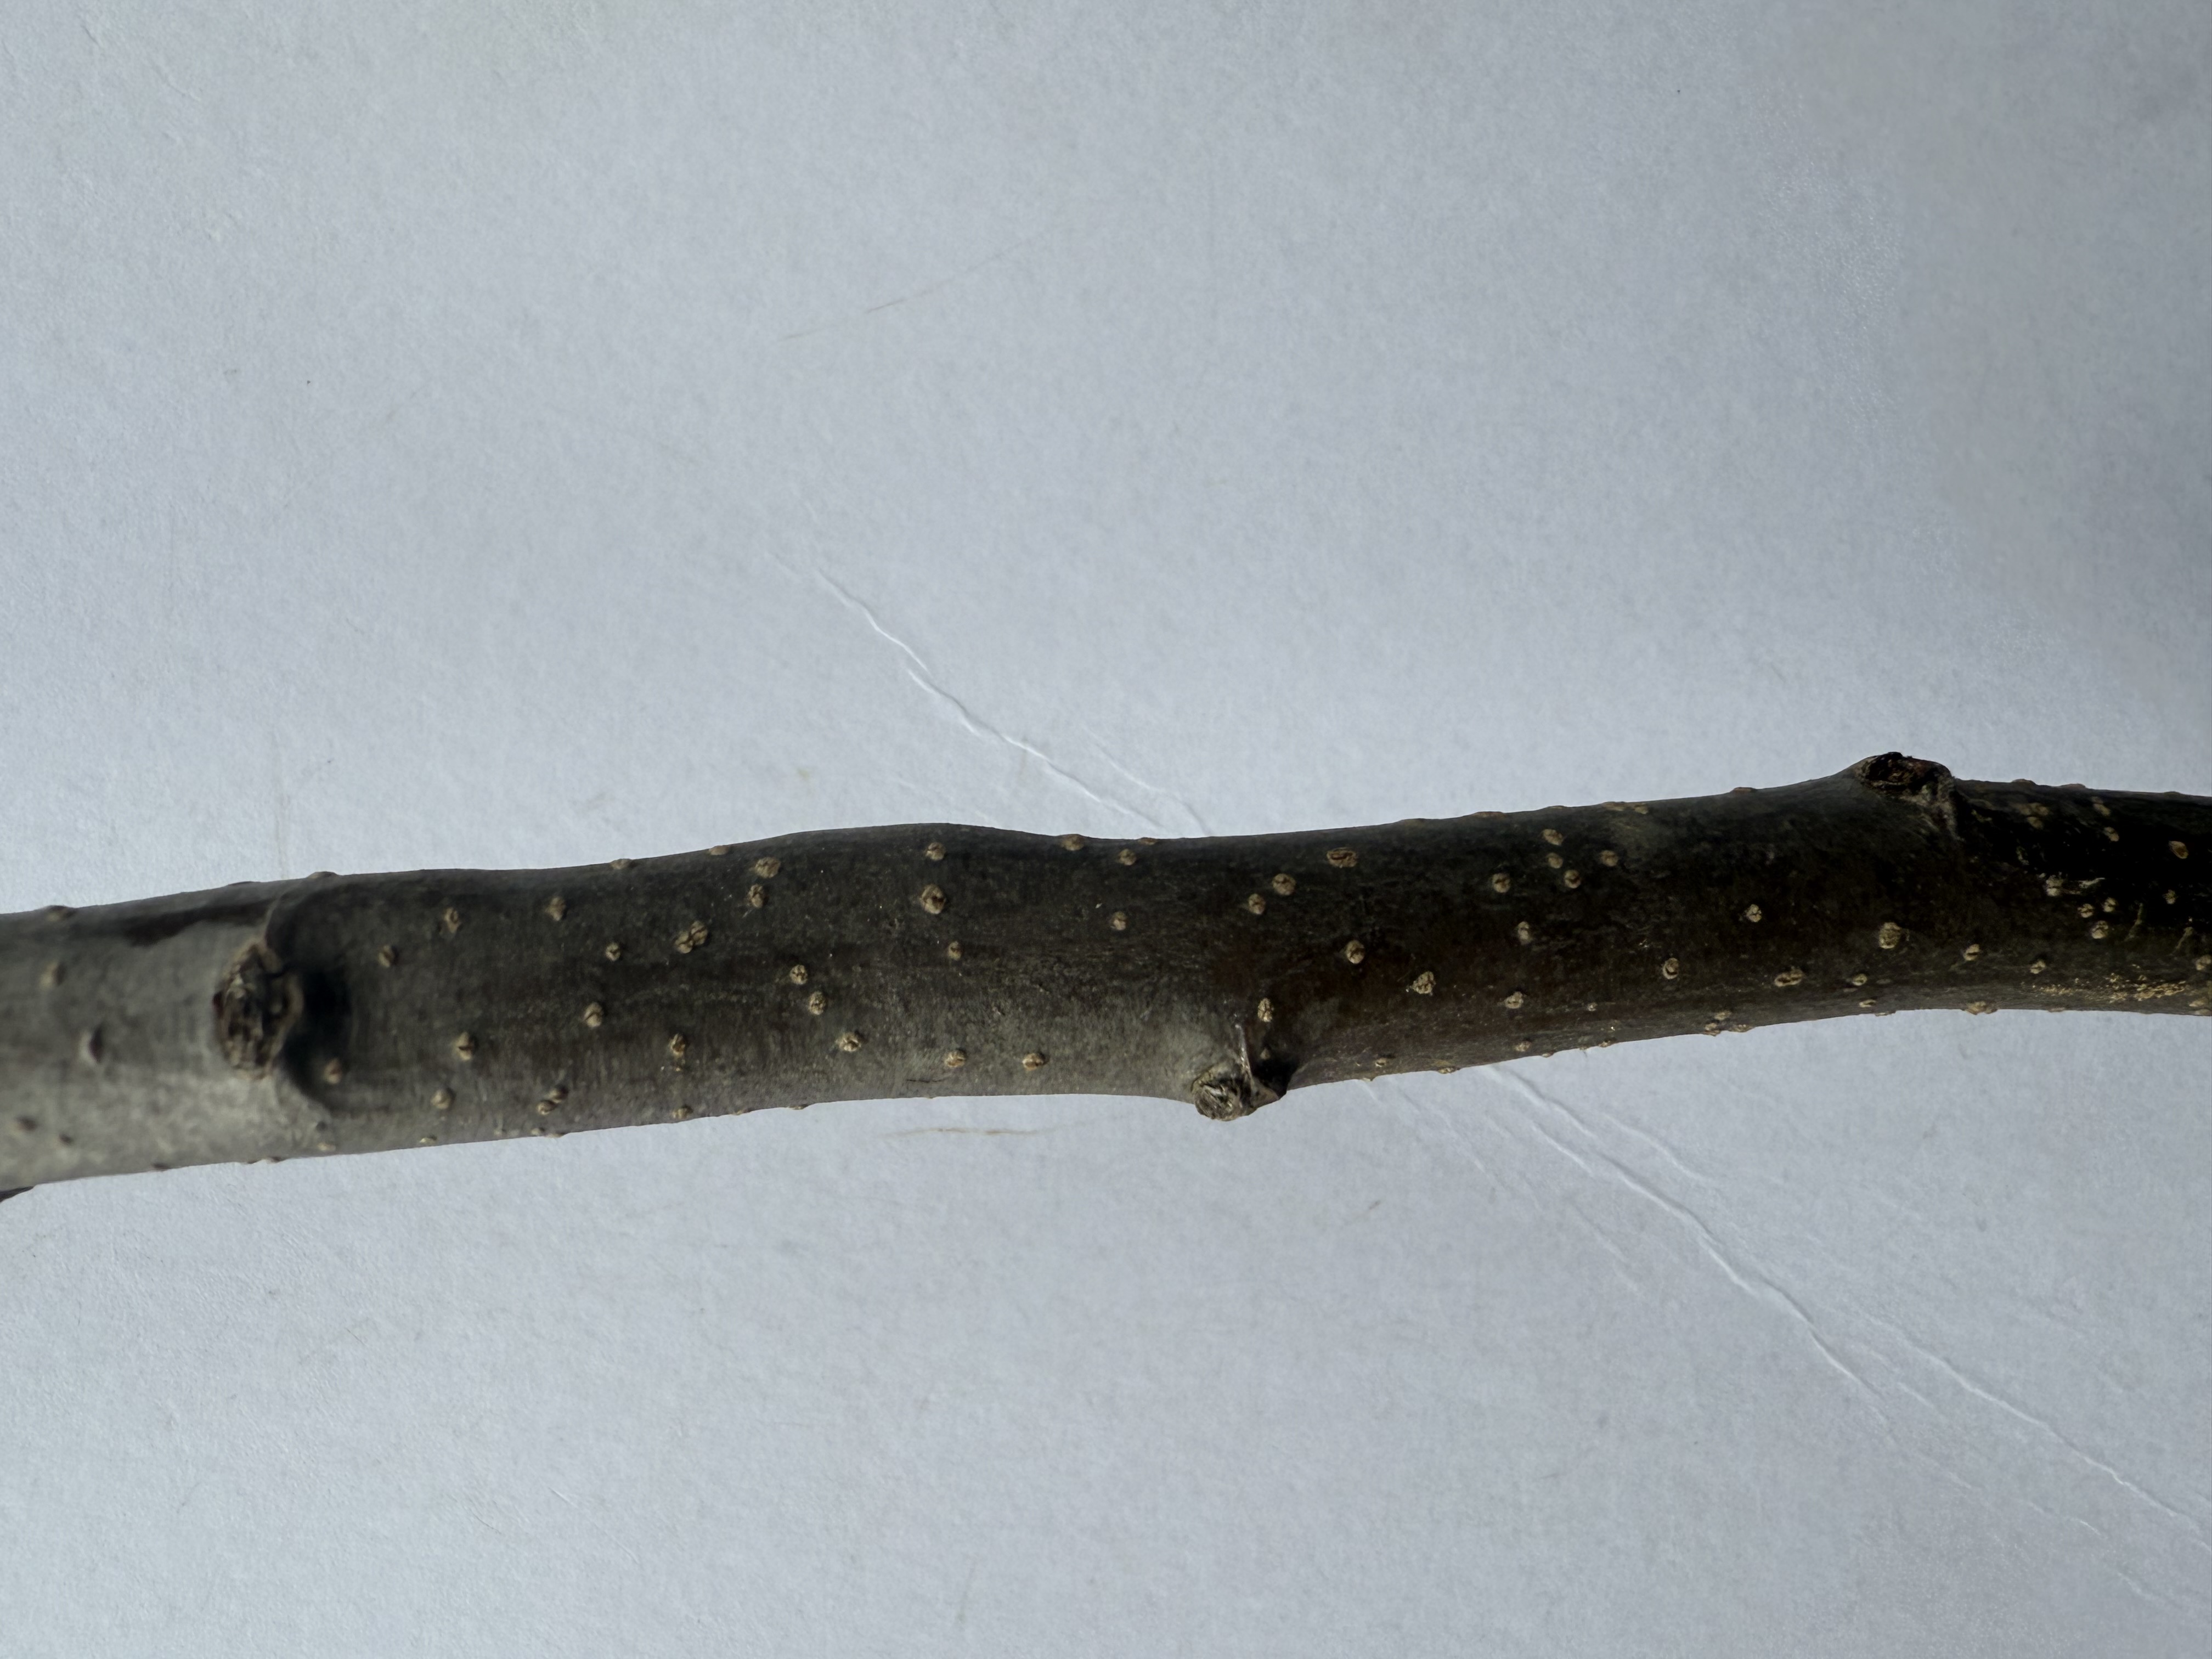
Variety: Nashi Pear